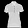
Label: T - shirt / top